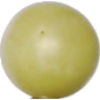
Label: Grape White 2